Leah Poulton

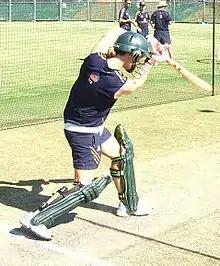

These performances were not enough to gain selection in the Test and one-day series against India held in Adelaide immediately after the WNCL. However, Poulton was called up for her senior international debut against New Zealand in the Rose Bowl series staged at Allan Border Field in Brisbane at the start of the 2006–07 season because of an injury to fellow New South Wales batsman Alex Blackwell. The chairman of selectors Margaret Jennings said "She is a talented player with a free-flowing game, and we are keen to see how she performs against New Zealand, whom we expect to provide some very tough competition." Poulton played in all of the matches. She made 10 in her Twenty20 international debut and the match ended in a tie.